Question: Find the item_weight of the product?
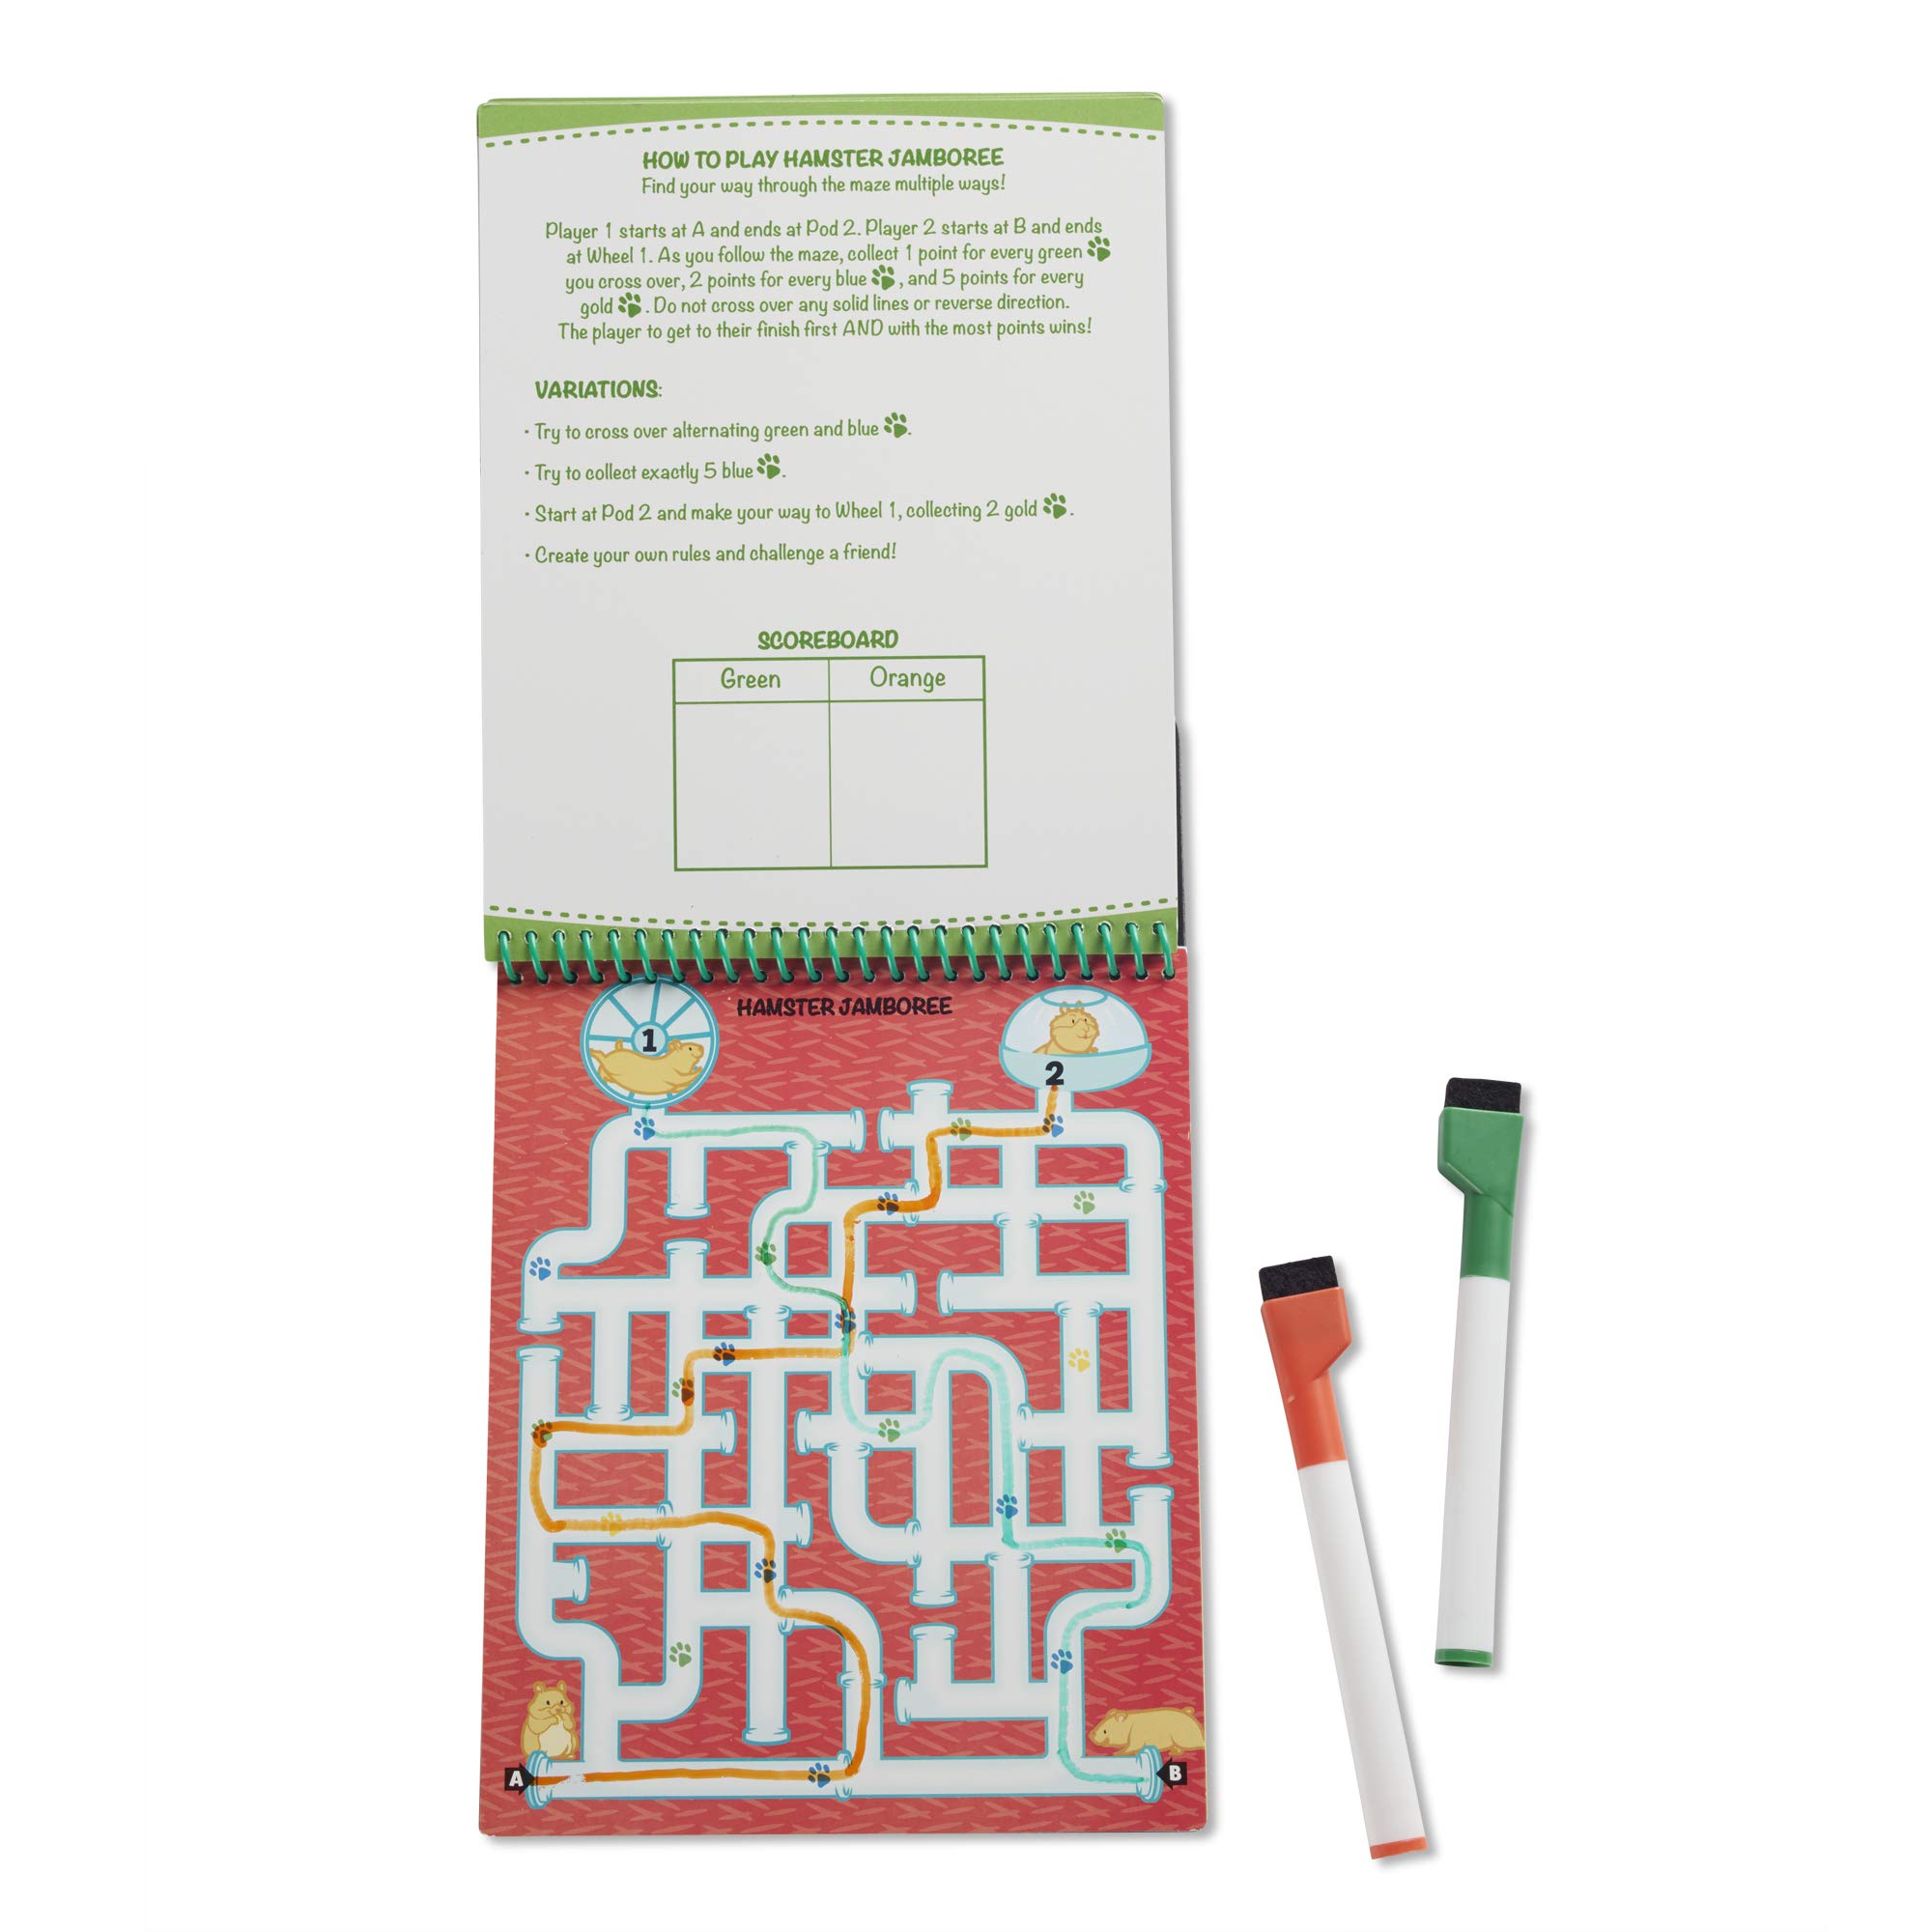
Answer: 2.0 pound